1500–1550 in European fashion

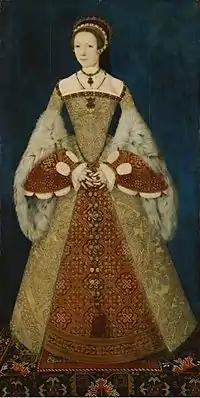
Portrait of Catherine Parr, sixth queen of Henry VIII. English or French fashion of 1545: the trumpet-sleeved "French" or "Tudor dress", worn over a farthingale and false undersleeves with a matching forepart. The turned-back cuffs are lined with fur.

Women's fashions of the early 16th century consisted of a long gown, usually with sleeves, worn over a "kirtle" or undergown, with a linen chemise or smock worn next to the skin.